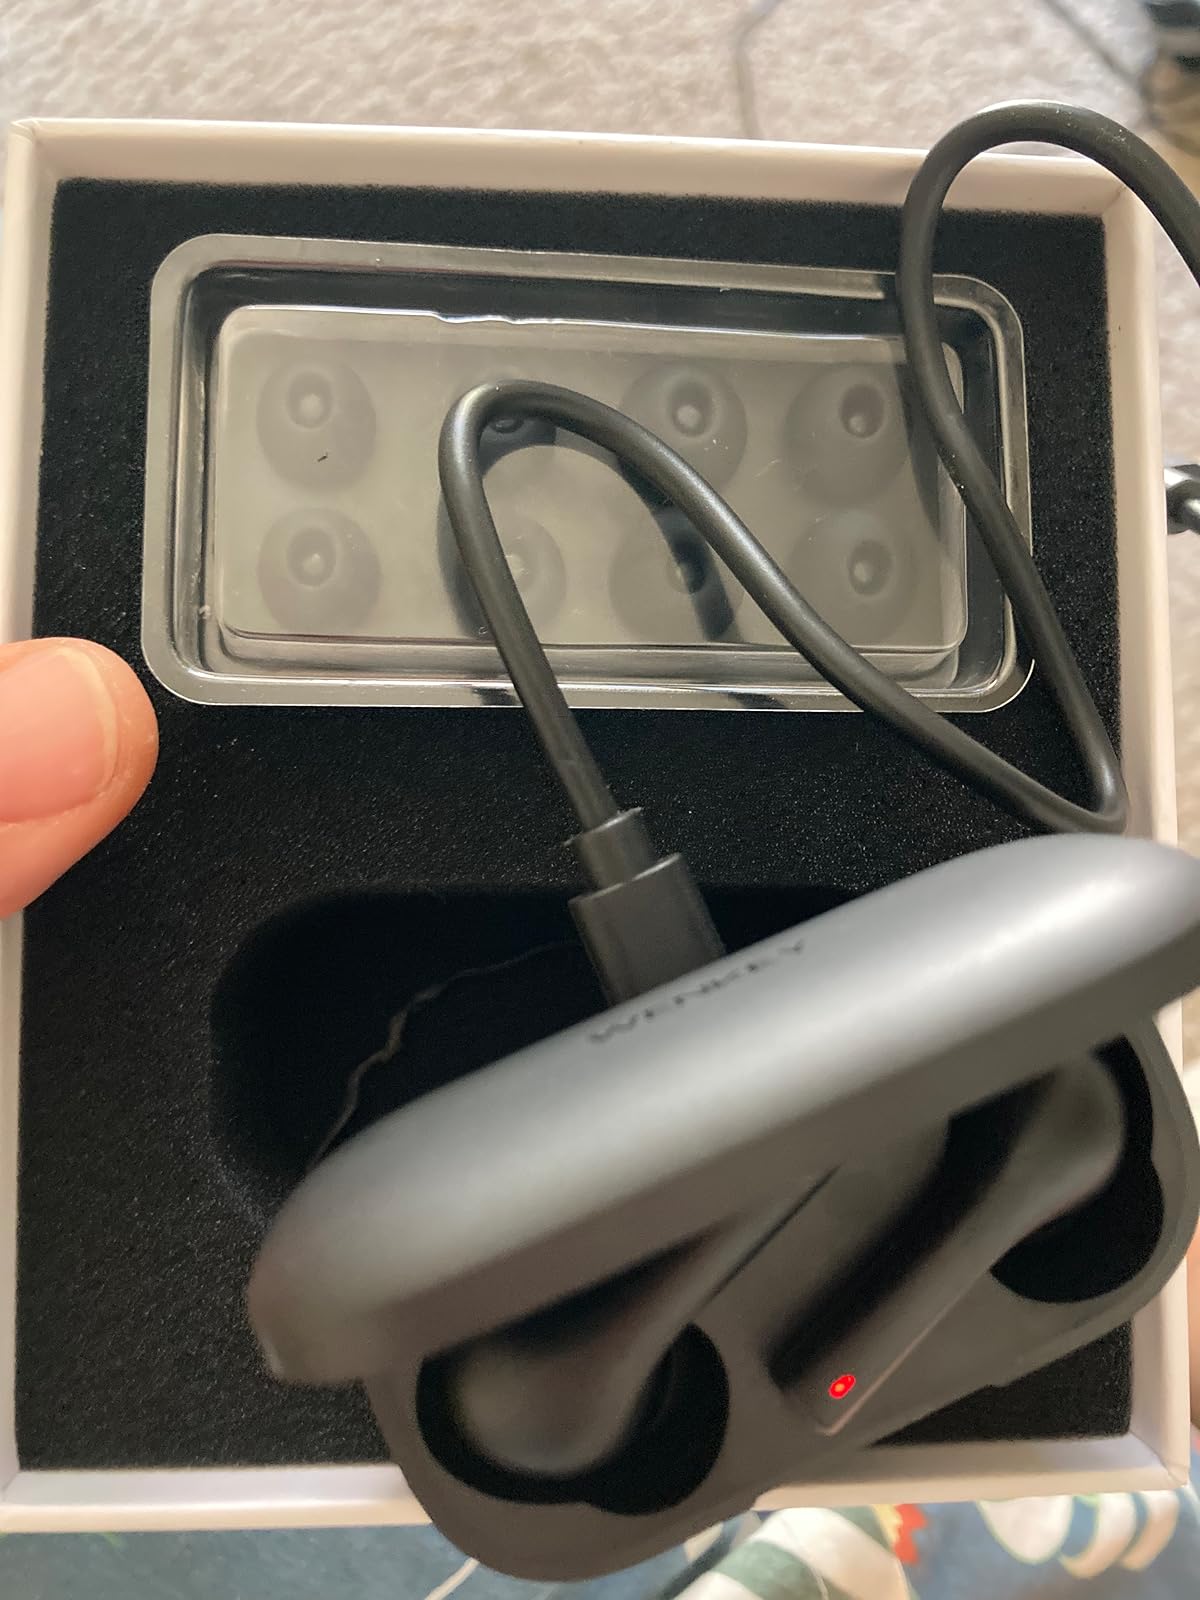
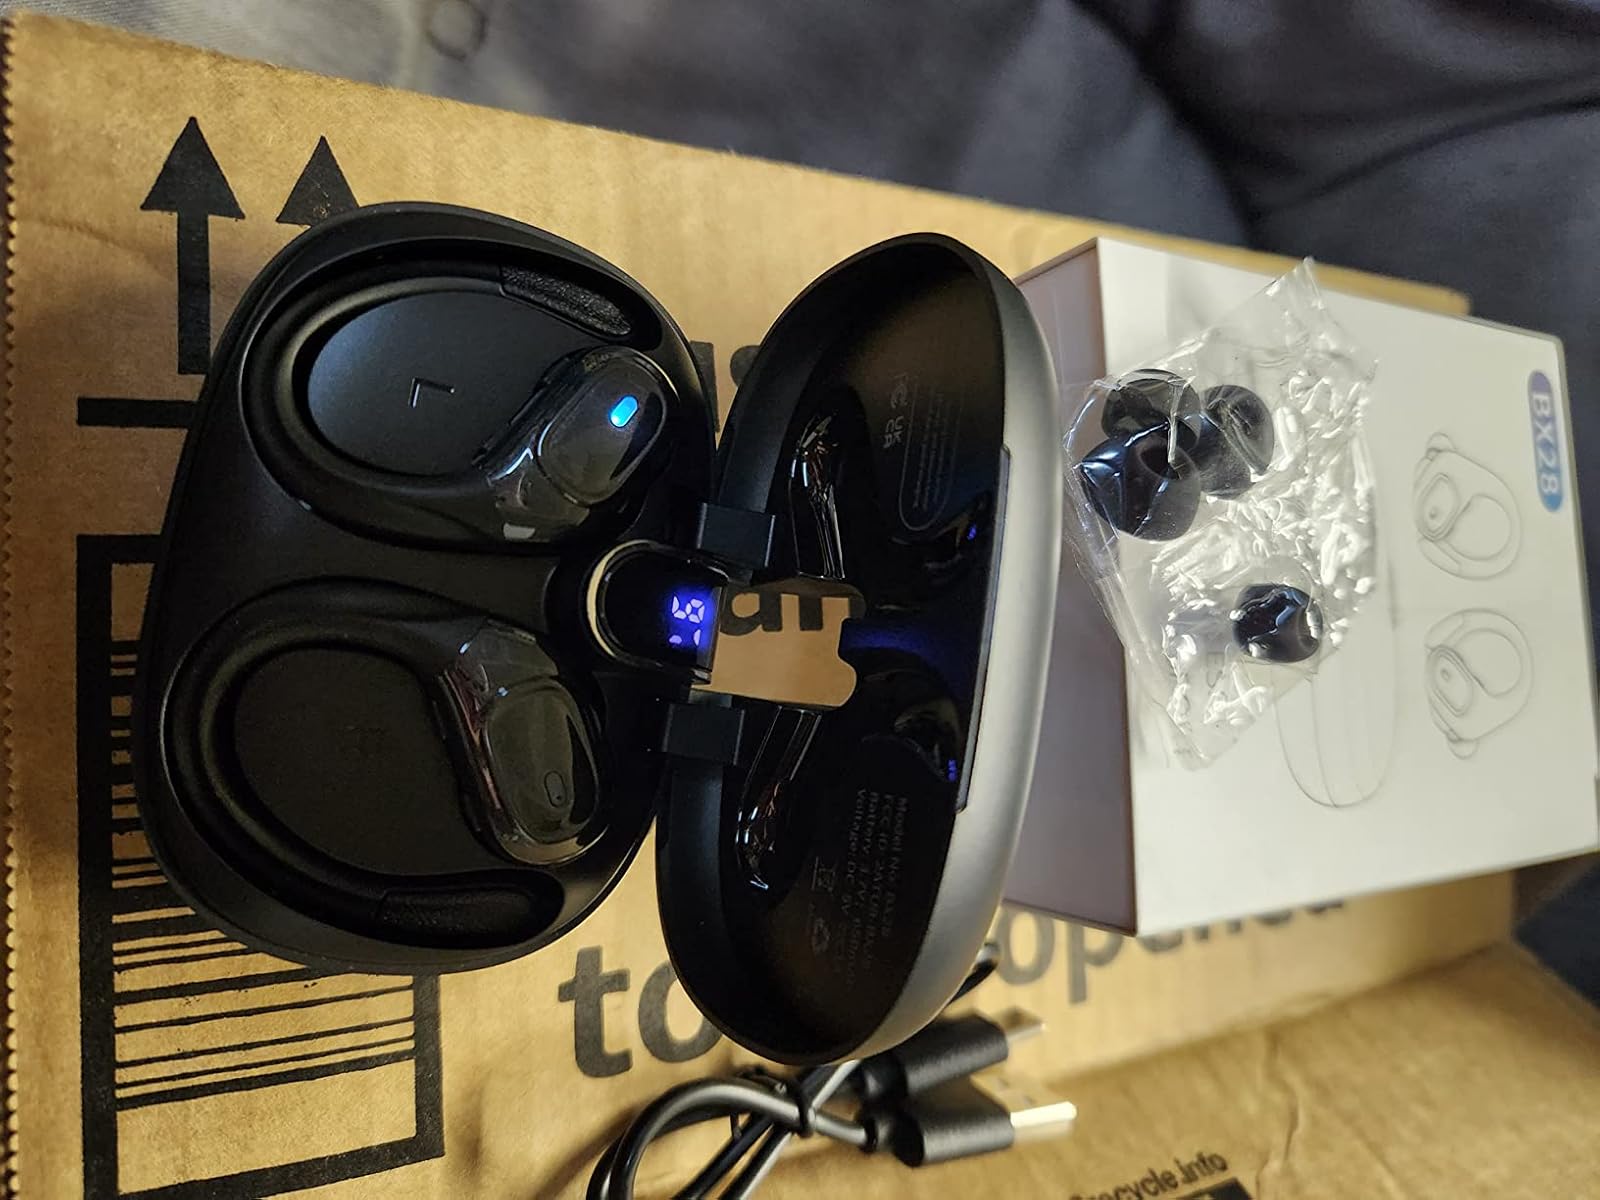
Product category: earbuds
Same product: no